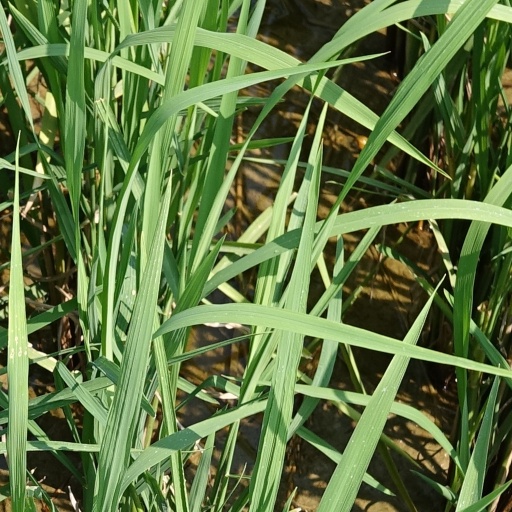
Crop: rice